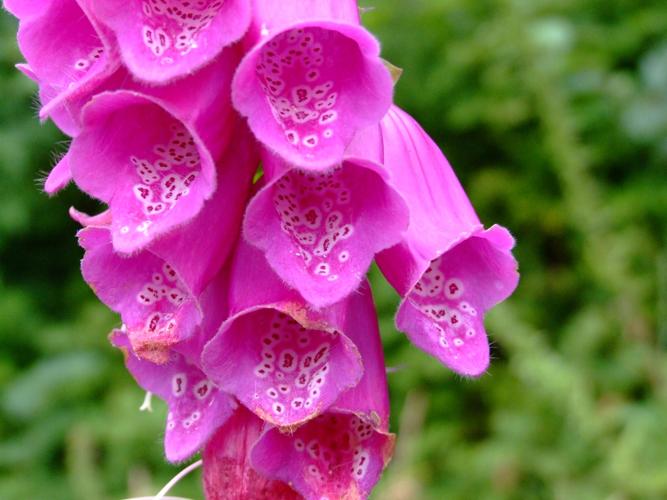
Label: foxglove